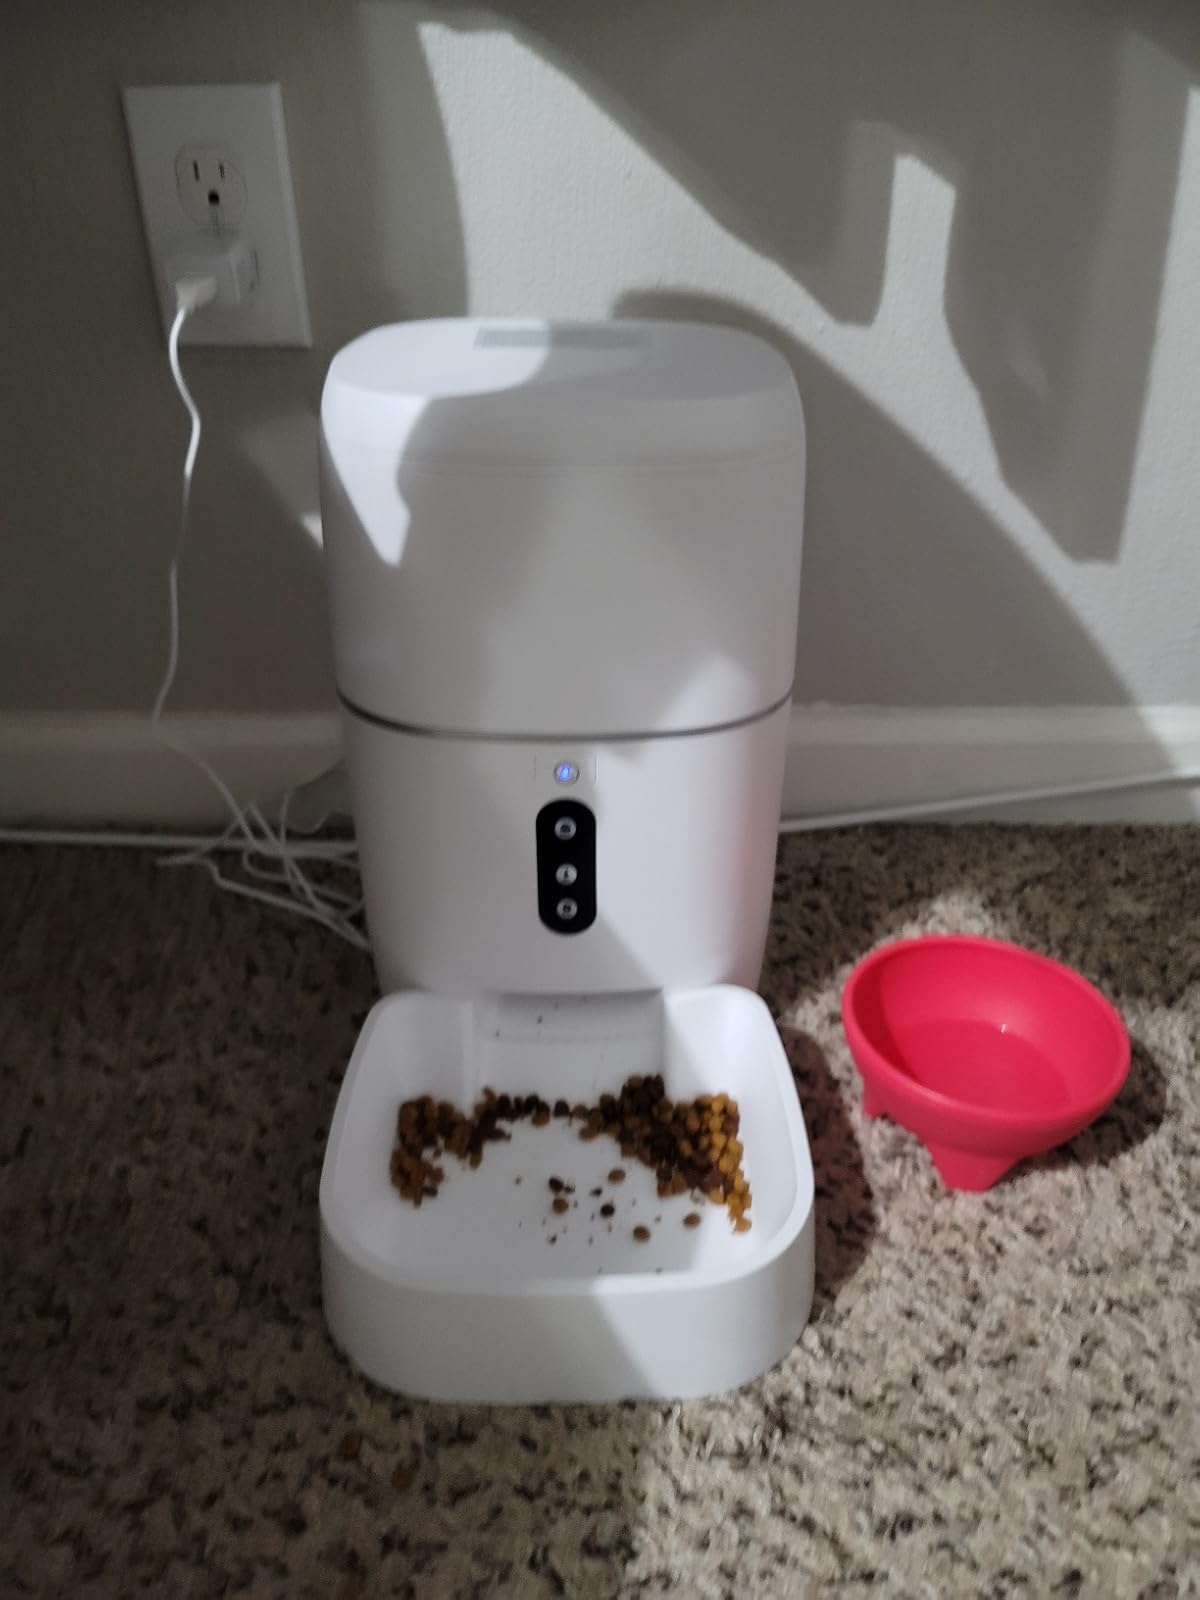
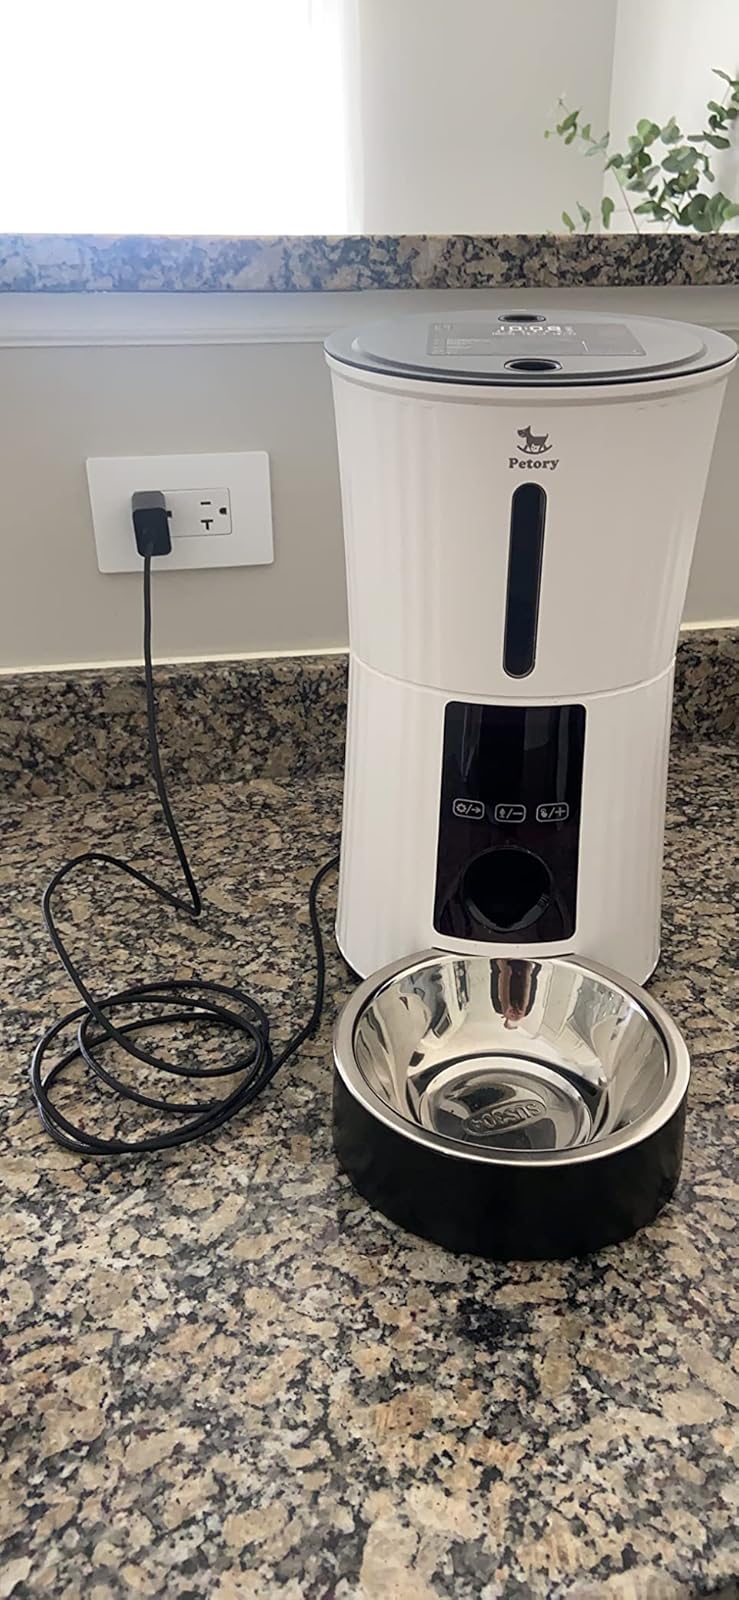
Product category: items_feeder
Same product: no